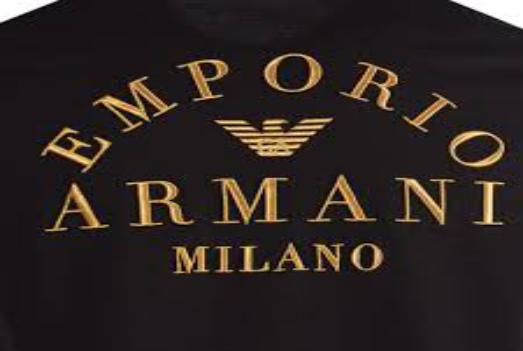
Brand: Armani
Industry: Clothes